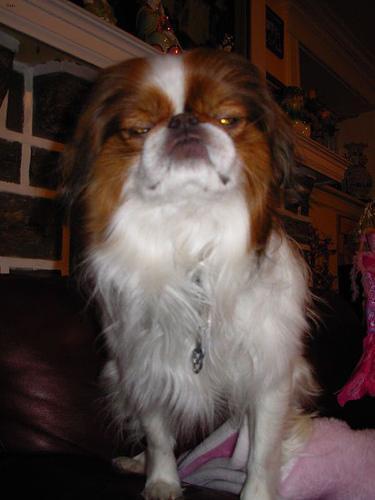
japanese chin